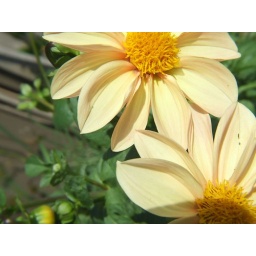
yellow flower macro against green grass